Chowan County Courthouse

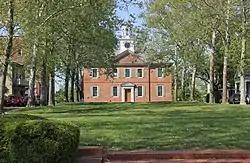
Main façade of Chowan County Courthouse

The Chowan County Courthouse is a historic courthouse in Edenton, the county seat of Chowan County, North Carolina. Built in 1767, it is one of the finest examples of public Georgian architecture in the American South. It was declared a National Historic Landmark in 1970.